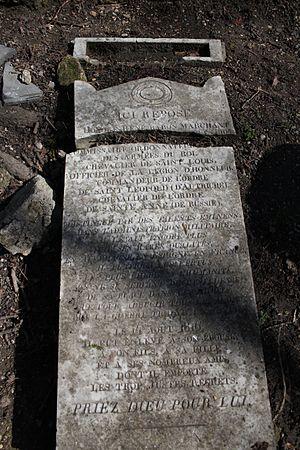
Stèle couchée et brisée. vue générale
Honoré René Marchant, né le 16 octobre 1764 à Nouâtre, mort le 13 août 1816 à Paris, est un militaire français de la Révolution et de l’Empire.